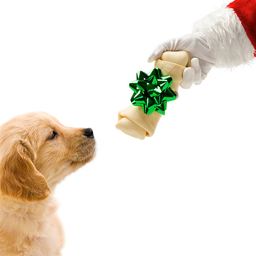
film character giving a wrapped bone to puppy